The Mall Wood Green

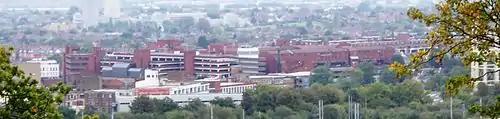
Aerial view of The Mall Wood Green and Sky City

Unusually for a shopping centre, The Mall has its own dedicated team of police, part of Haringey BOCU police. The scheme, initially called "Operation Partnership" but later renamed the "Retail Protection Unit", was introduced in 1998.